Dulwich College Suzhou

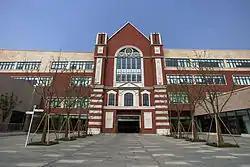
Senior School Building

Dulwich College Suzhou (DCSZ) is a private international school located in Suzhou Industrial Park, Suzhou, China. The school has approximately 900 students from age 2 to 18 (Early Learning 1 to Year 13).